History of the War in Afghanistan (2001–2021)

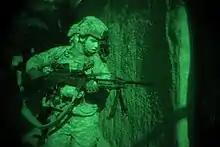
US soldiers conduct an operation.

Originally only non-lethal resources were allowed on the NDN. In July 2009, however, shortly before a visit by new President Barack Obama to Moscow, Russian authorities announced that US troops and weapons could use the country's airspace to reach Afghanistan.